St. Paul's Episcopal Church (Peoria, Illinois)

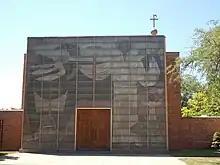
North façade

St. Paul's parish was founded as St. Jude's on October 27, 1834. The church was located on the southwest corner of Main and Monroe Streets. The cornerstone was laid by Bishop Philander Chase in 1849. The parish's name was changed to St. Paul in 1848. The building was finished and dedicated on September 15, 1850.